Hero Group

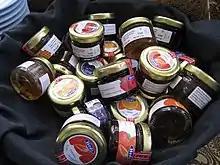
Small jars of Hero jam and marmalade at a brunch buffet

The Hero Group was founded in 1886 in Lenzburg, Switzerland by Gustav Henckell and Gustav Zeiler, two German immigrants.